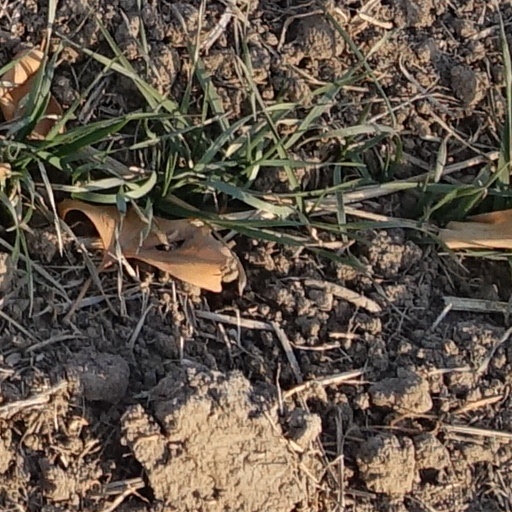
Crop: wheat